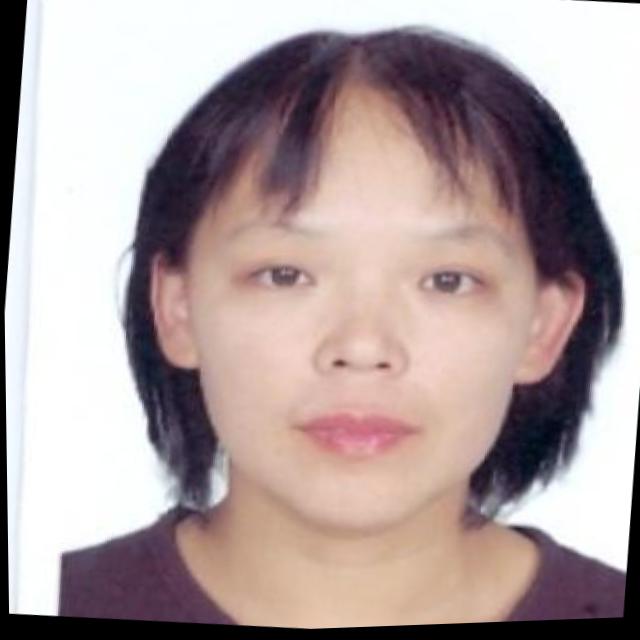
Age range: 21-44